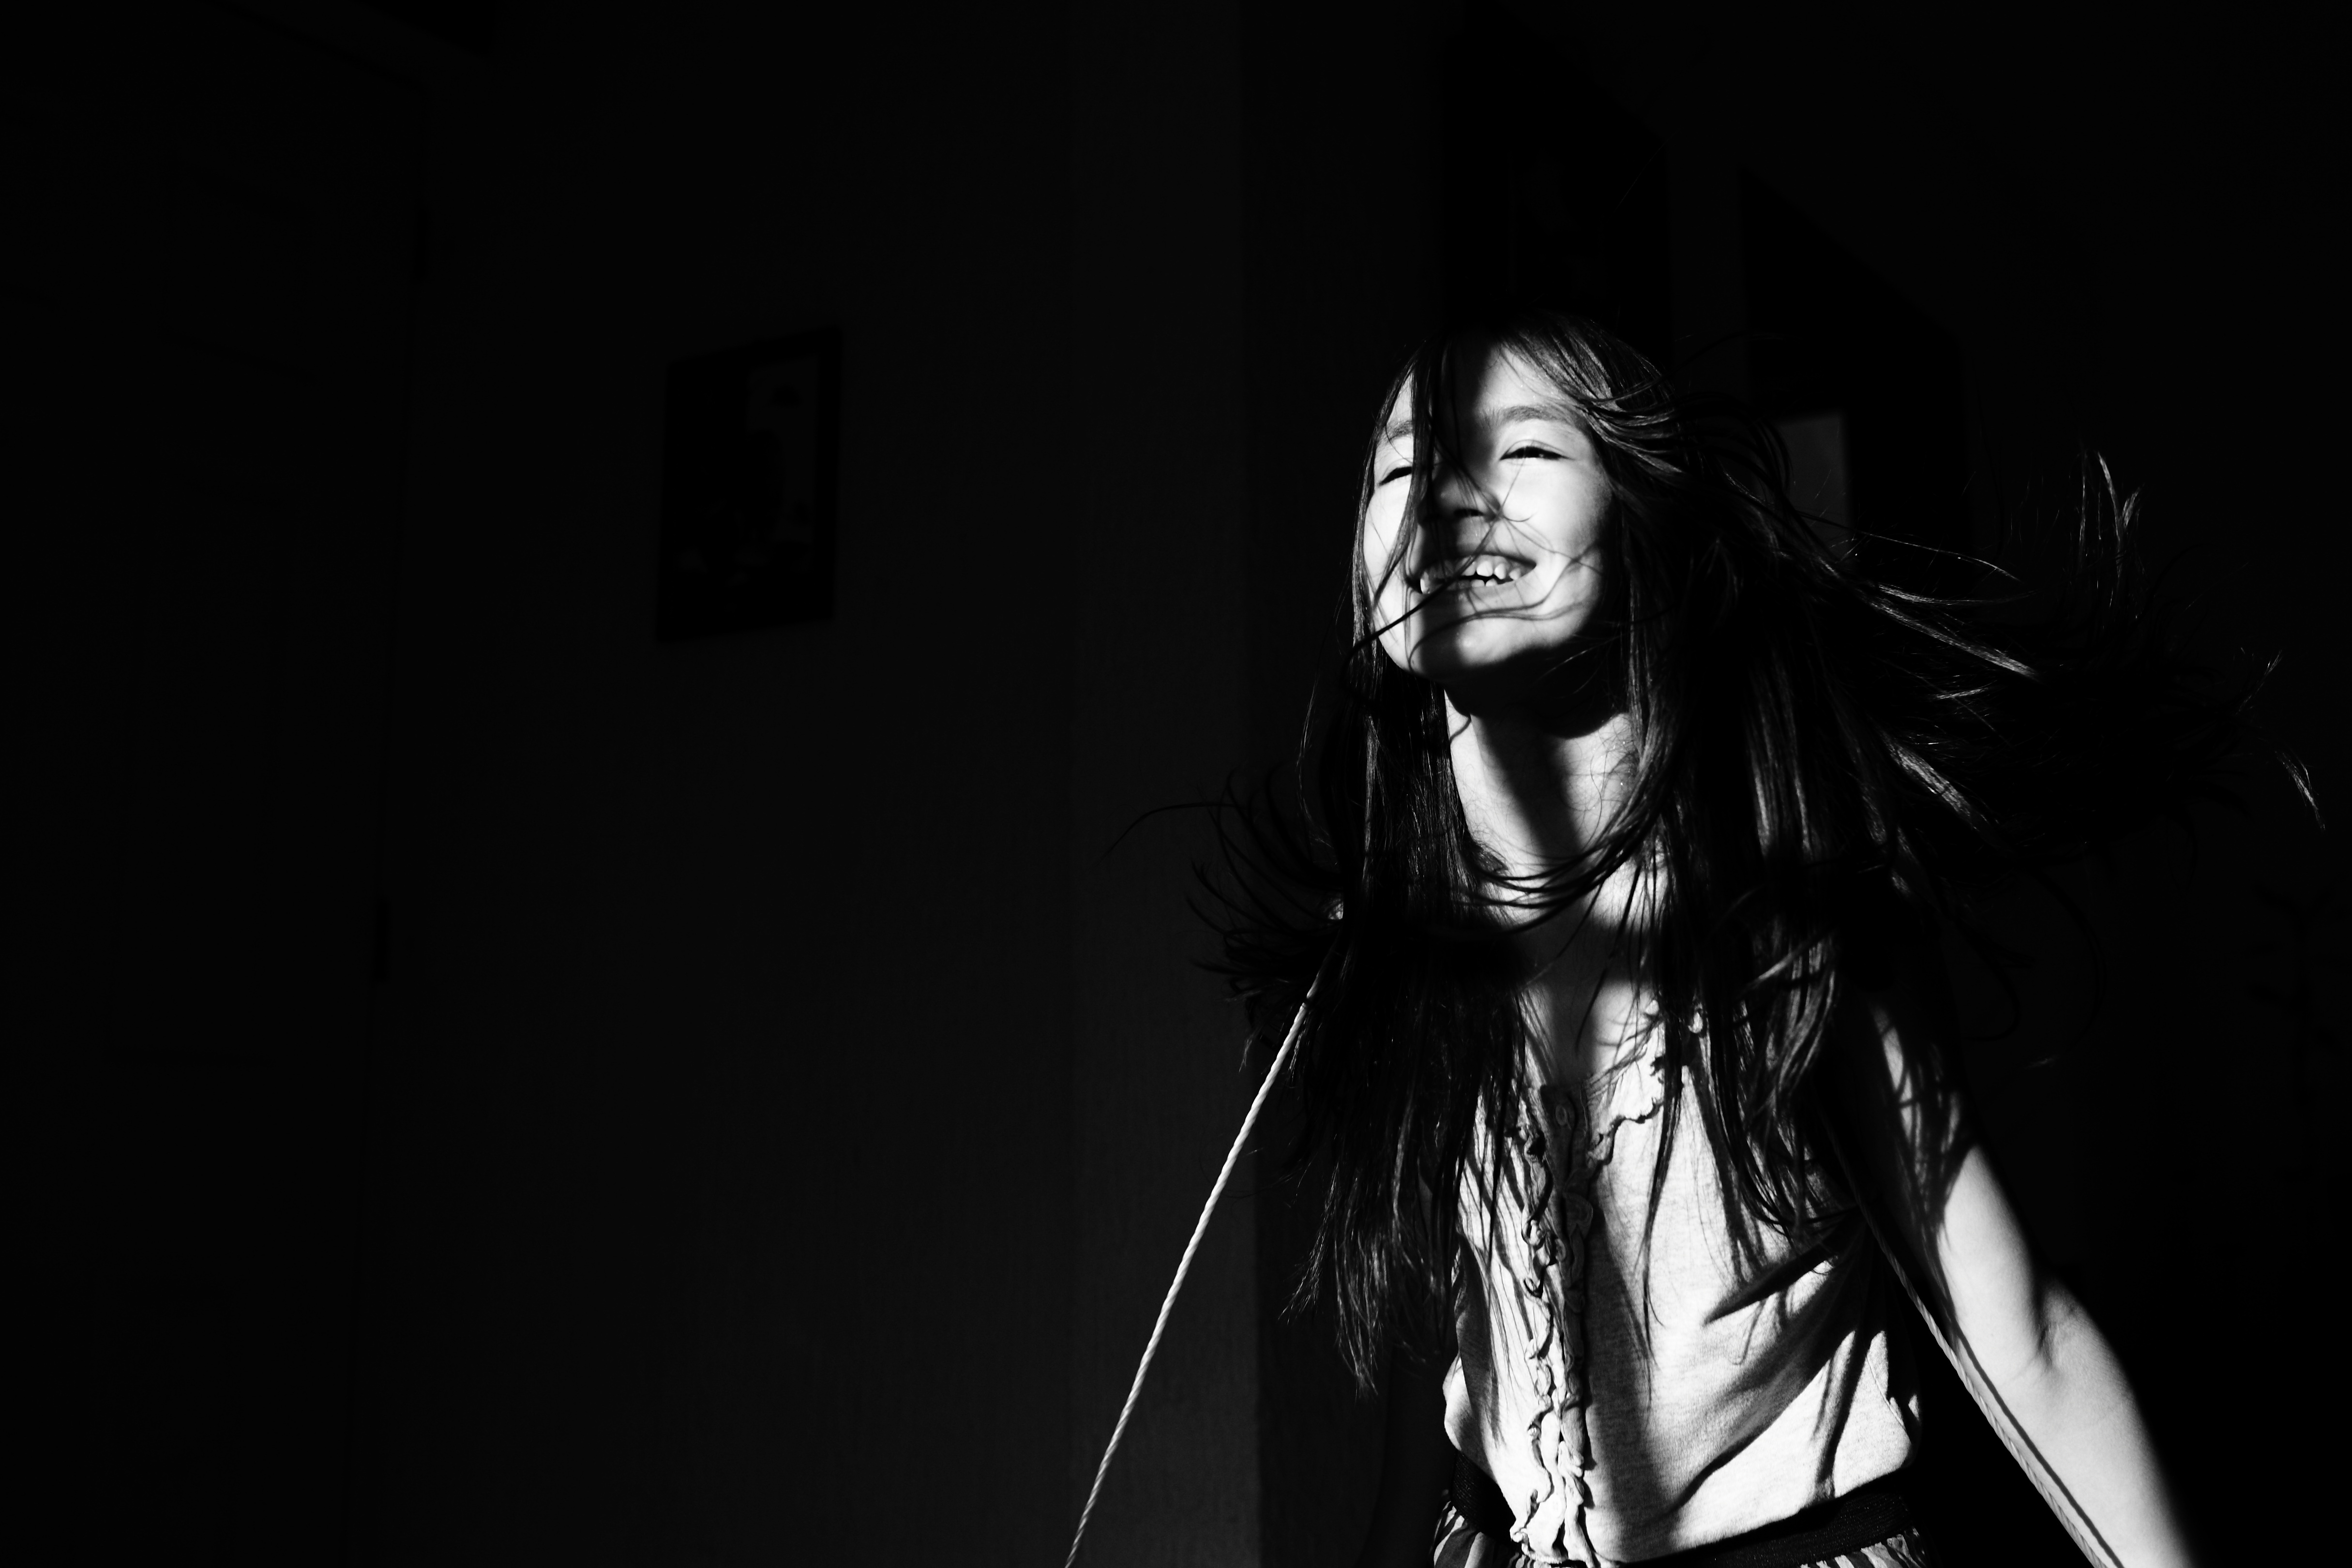
light, black and white, girl, white, sport, photography, jump, model, darkness, fashion, black, monochrome, happiness, singing, guitarist, photo shoot, monochrome photography, film noir